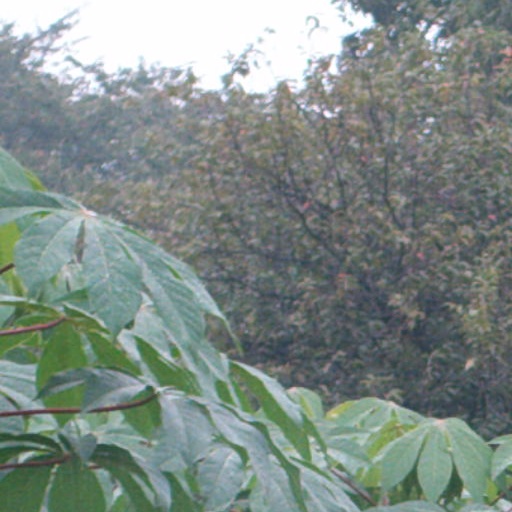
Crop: cassava